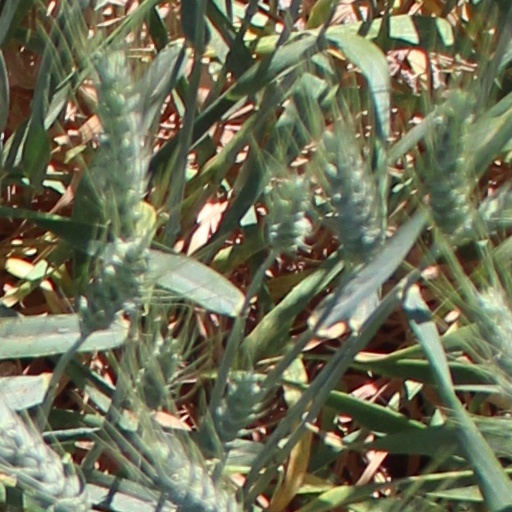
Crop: wheat